Steamboat Geyser

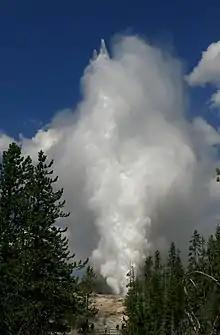
Steamboat Geyser, major eruption, August 4, 2018

In 2018, Steamboat Geyser entered a much more active period with 165 major eruptions recorded between March 15, 2018, and May 7, 2023 32 eruptions occurred in 2018, 48 in 2019, 48 in 2020, 20 in 2021, 11 in 2022 and another 9 in 2023. This broke 1964's record of 29 eruptions within a calendar year. The 2018 record was broken on August 27, 2019, with the 33rd major eruption of the year.